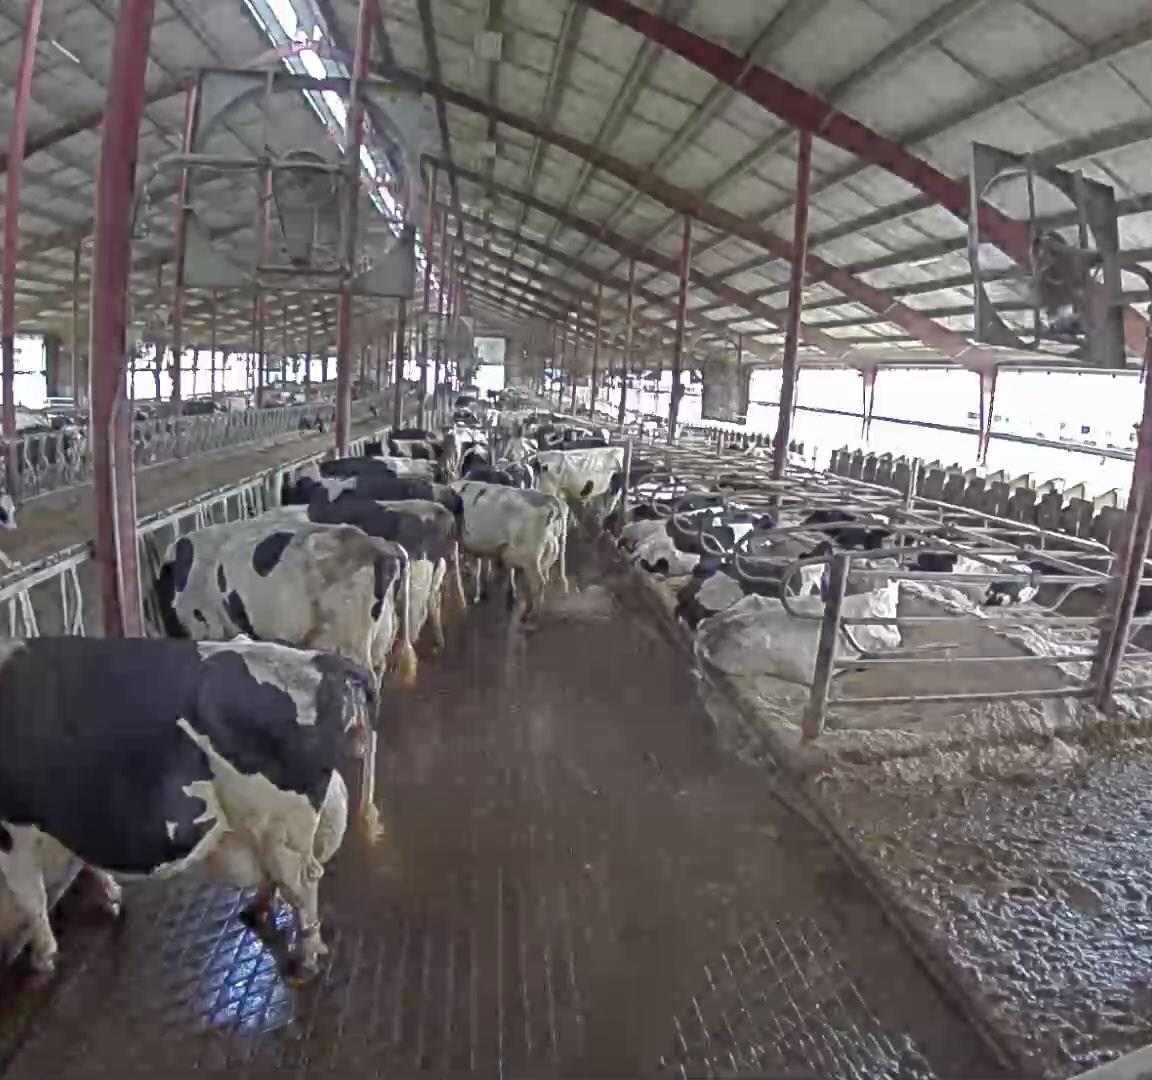
Number of cows: 11